Lake Manych-Gudilo

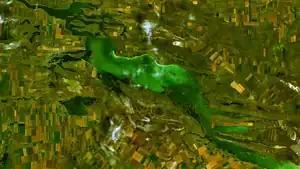
Manych-Gudilo as seen from space

A global sea level rise of roughly would cause the ocean surface to be higher than the highest point of an area between the ocean and the Caspian, forming a narrow channel straddling the lake in the area between the Sea of Azov and the Caspian Sea, potentially placing the Caspian Depression area underwater.